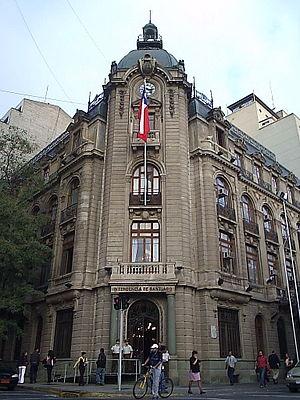
Une ville au Chili est définie par l'Instituto Nacional de Estadísticas comme une entité urbaine de plus de 5 000 habitants. La ville fait obligatoirement partie d'une commune. Celle-ci au Chili est l'entité territoriale de niveau le plus bas. Une commune au Chili est une entité d'une grande superficie sauf dans les régions fortement urbanisées et peut comprendre plusieurs villes.